Tamil language

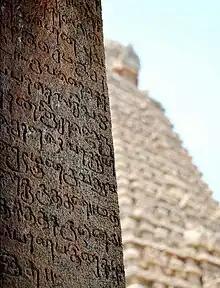

Old Tamil is the period of the Tamil language spanning the 3rd century BCE to the 8th century CE. The earliest records in Old Tamil are short inscriptions from 300 BCE to 700 CE. These inscriptions are written in a variant of the Brahmi script called Tamil-Brahmi. The earliest long text in Old Tamil is the "Tolkāppiyam", an early work on Tamil grammar and poetics, whose oldest layers could be as old as the late 2nd century BCE. Many literary works in Old Tamil have also survived. These include a corpus of 2,381 poems collectively known as Sangam literature. These poems are usually dated to between the 1st century BCE and 5th century CE.